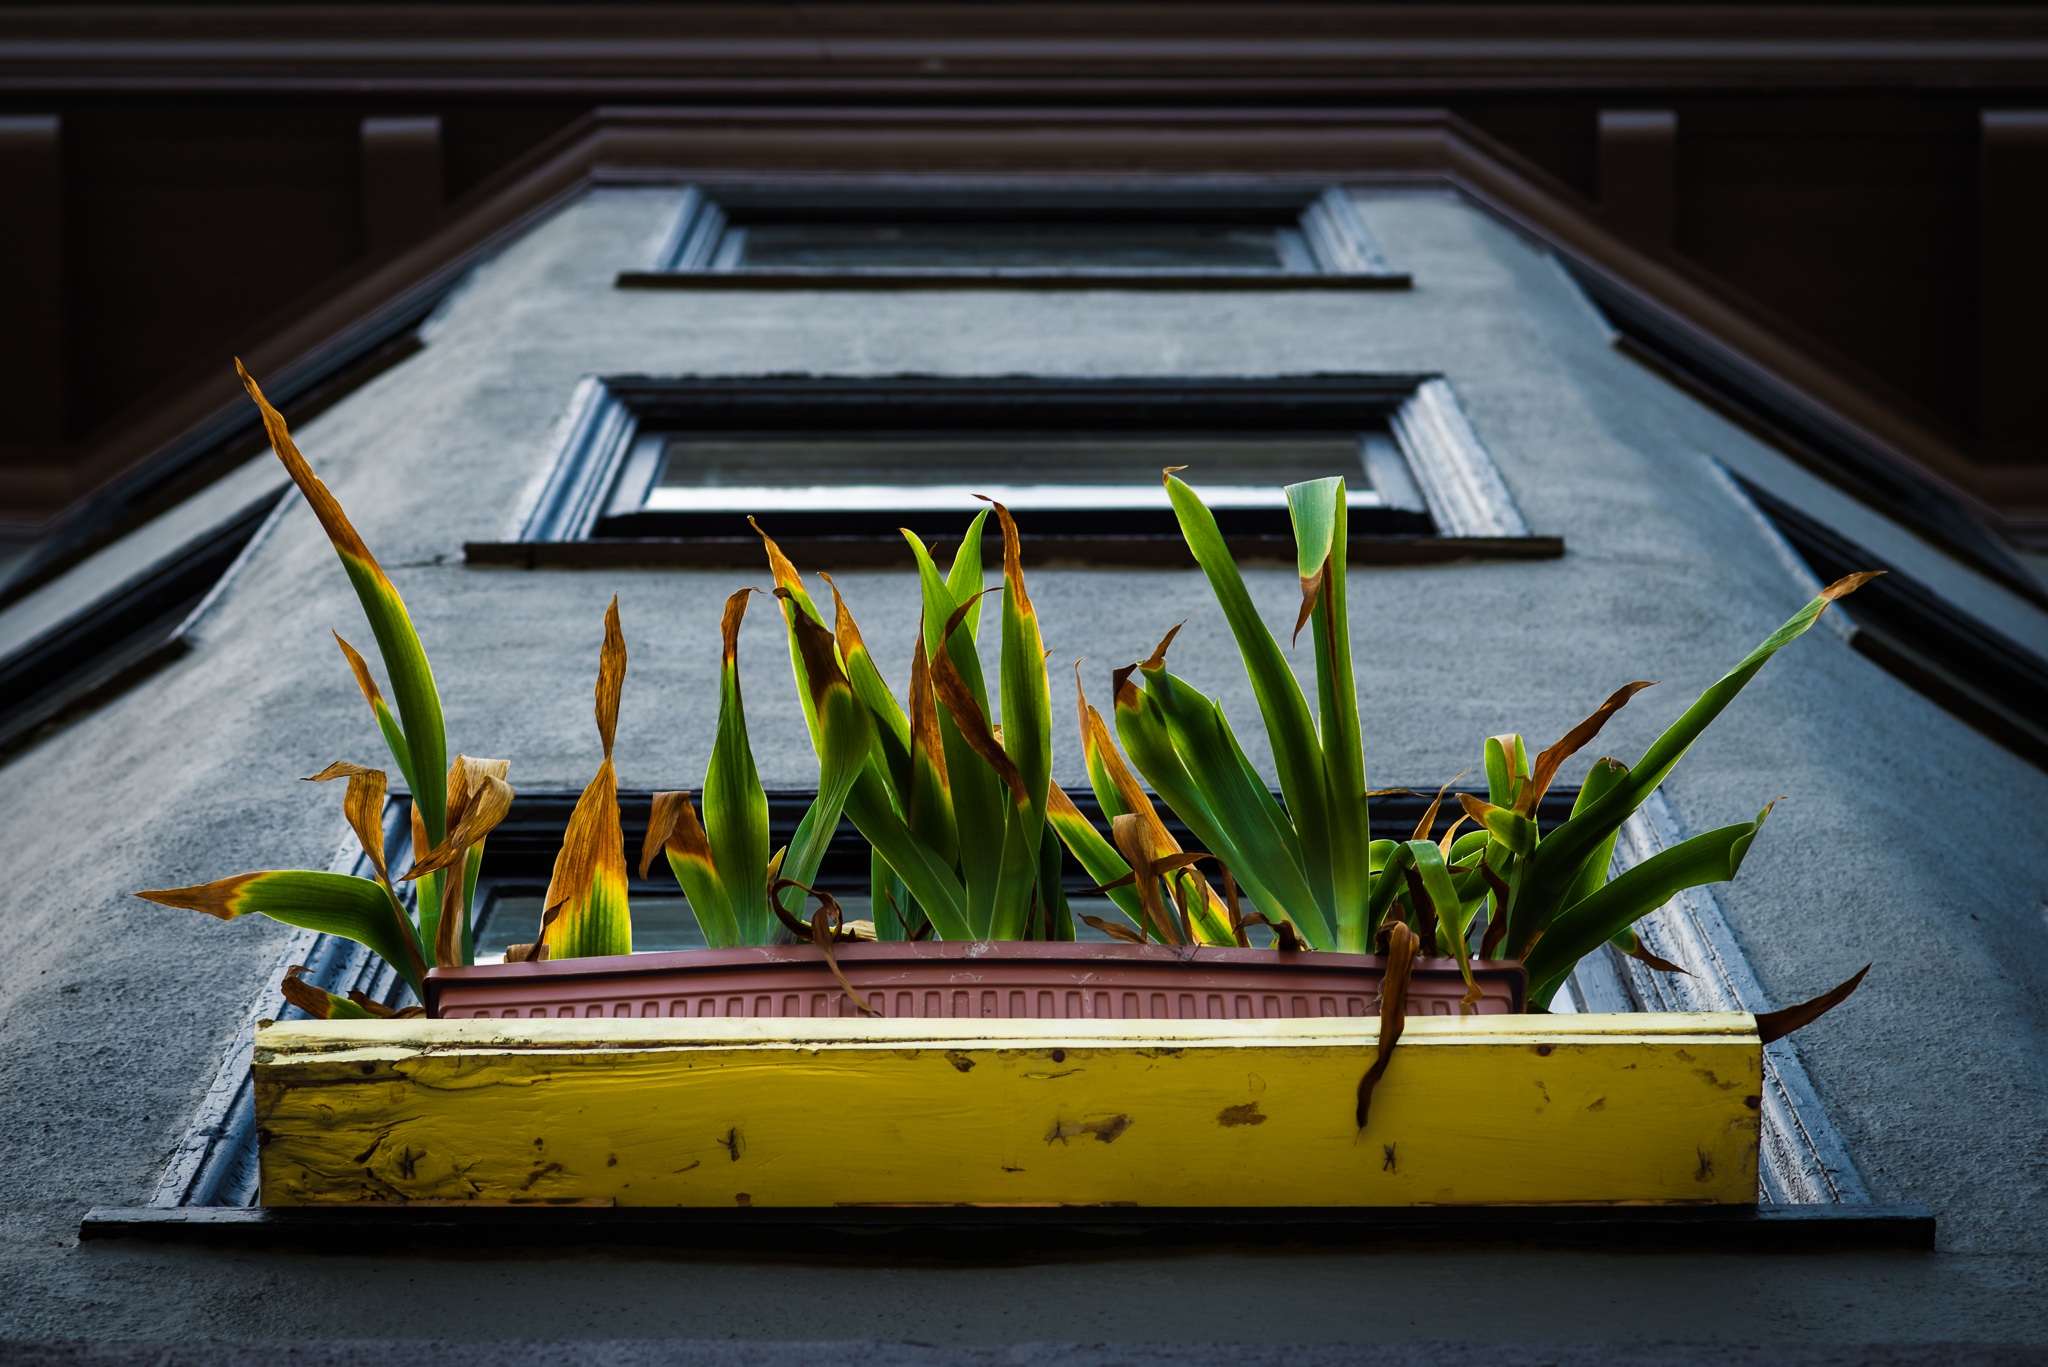
wood, boat, vehicle, color, yellow, art